Edward Porter Alexander

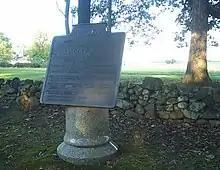
This monument on Seminary Ridge marks the location of Alexander's artillery.

At the Battle of Gettysburg, Confederate artillery was outmatched in number of pieces, gunnery training, and especially quality and quantity of ammunition. The then 28 year old Alexander was in charge of artillery preparation for Pickett's Charge, and given responsibility for assessing its success. The two hours' bombardment was the largest of the war, and explosions in the rear of the Union line caused by overshooting, in combination with Union guns deceptively ceasing to fire, made it seem to have destroyed enemy artillery. However, when the charge began, Union cannon opened up and inflicted severe casualties on the attackers. In his memoir, Alexander bemoaned that an artillery duel earlier in the multi-day battle had already wasted a lot of ammunition from the limited amount the Confederates had available, and that he lacked the authority to concentrate all Confederate artillery present for the bombardment. In his later writings, Alexander accused Lee of making fundamental errors at Gettysburg, as the Union position on high ground was too strong for an attack to be advisable, and Lee had ordered the assault on the center, which entailed Confederates advancing for three quarters of a mile while under fire and then being enfiladed as they closed with the Union line. Writing in 1901 Alexander said "Never, never, never did Gen. Lee himself bollox a fight as he did this."